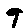
Label: 9